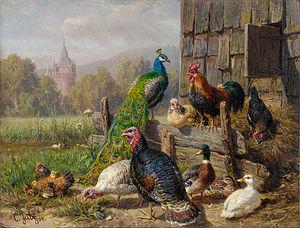
Carl Jutz est un peintre animalier allemand.